Pin-up model

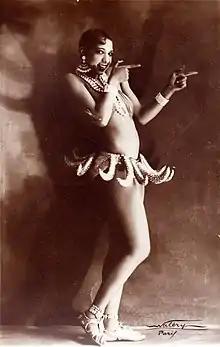
Josephine Baker in a banana skirt from the Folies Bergère production "Un Vent de Folie", 1927

Maria Buszek the author of "Pin-up Grrrls," said that the pin-up girl "has presented women with models for expressing and finding pleasure in their sexual subjectivity".